Brie Bella

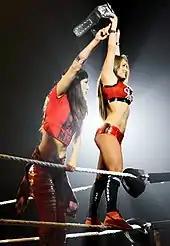
Brie (left) posing with Nikki (right) with the Divas Championship in 2015

On April 26, after Nikki, with the help of Brie, once again retained her title against Naomi at Extreme Rules a feud started, with Naomi aligning with the returning Tamina to even the odds against the Bellas, who began showing more heroic characteristics, This change in character was criticized as "sudden", "randomly" and "for no reason". This led to a tag team match between the two teams on May 17, at Payback, which Naomi and Tamina won. Two weeks later, at Elimination Chamber, Nikki retained her title against Naomi and Paige in a triple threat match, with Brie banned from ringside.